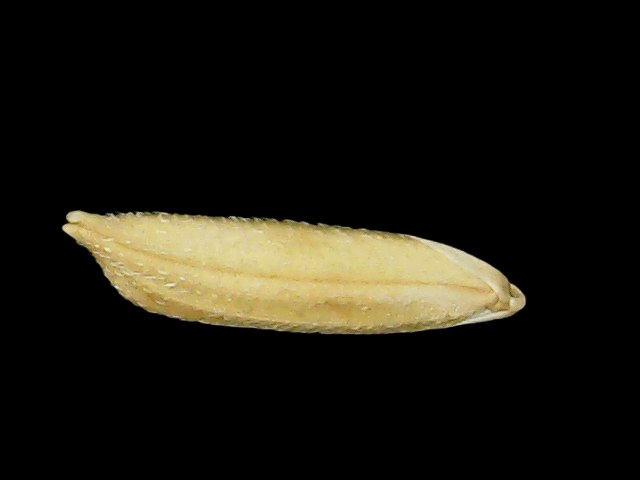
Rice variety: Binadhan26